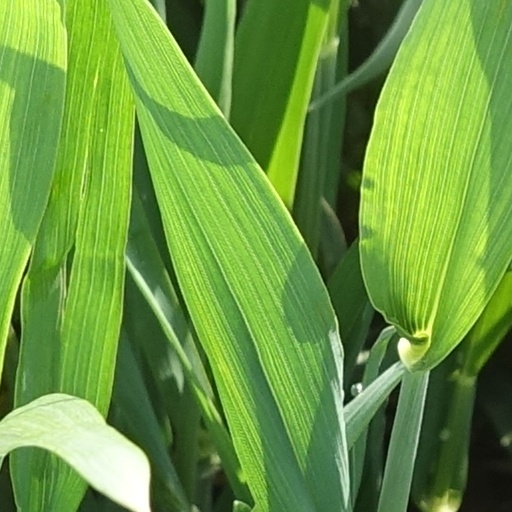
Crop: wheat